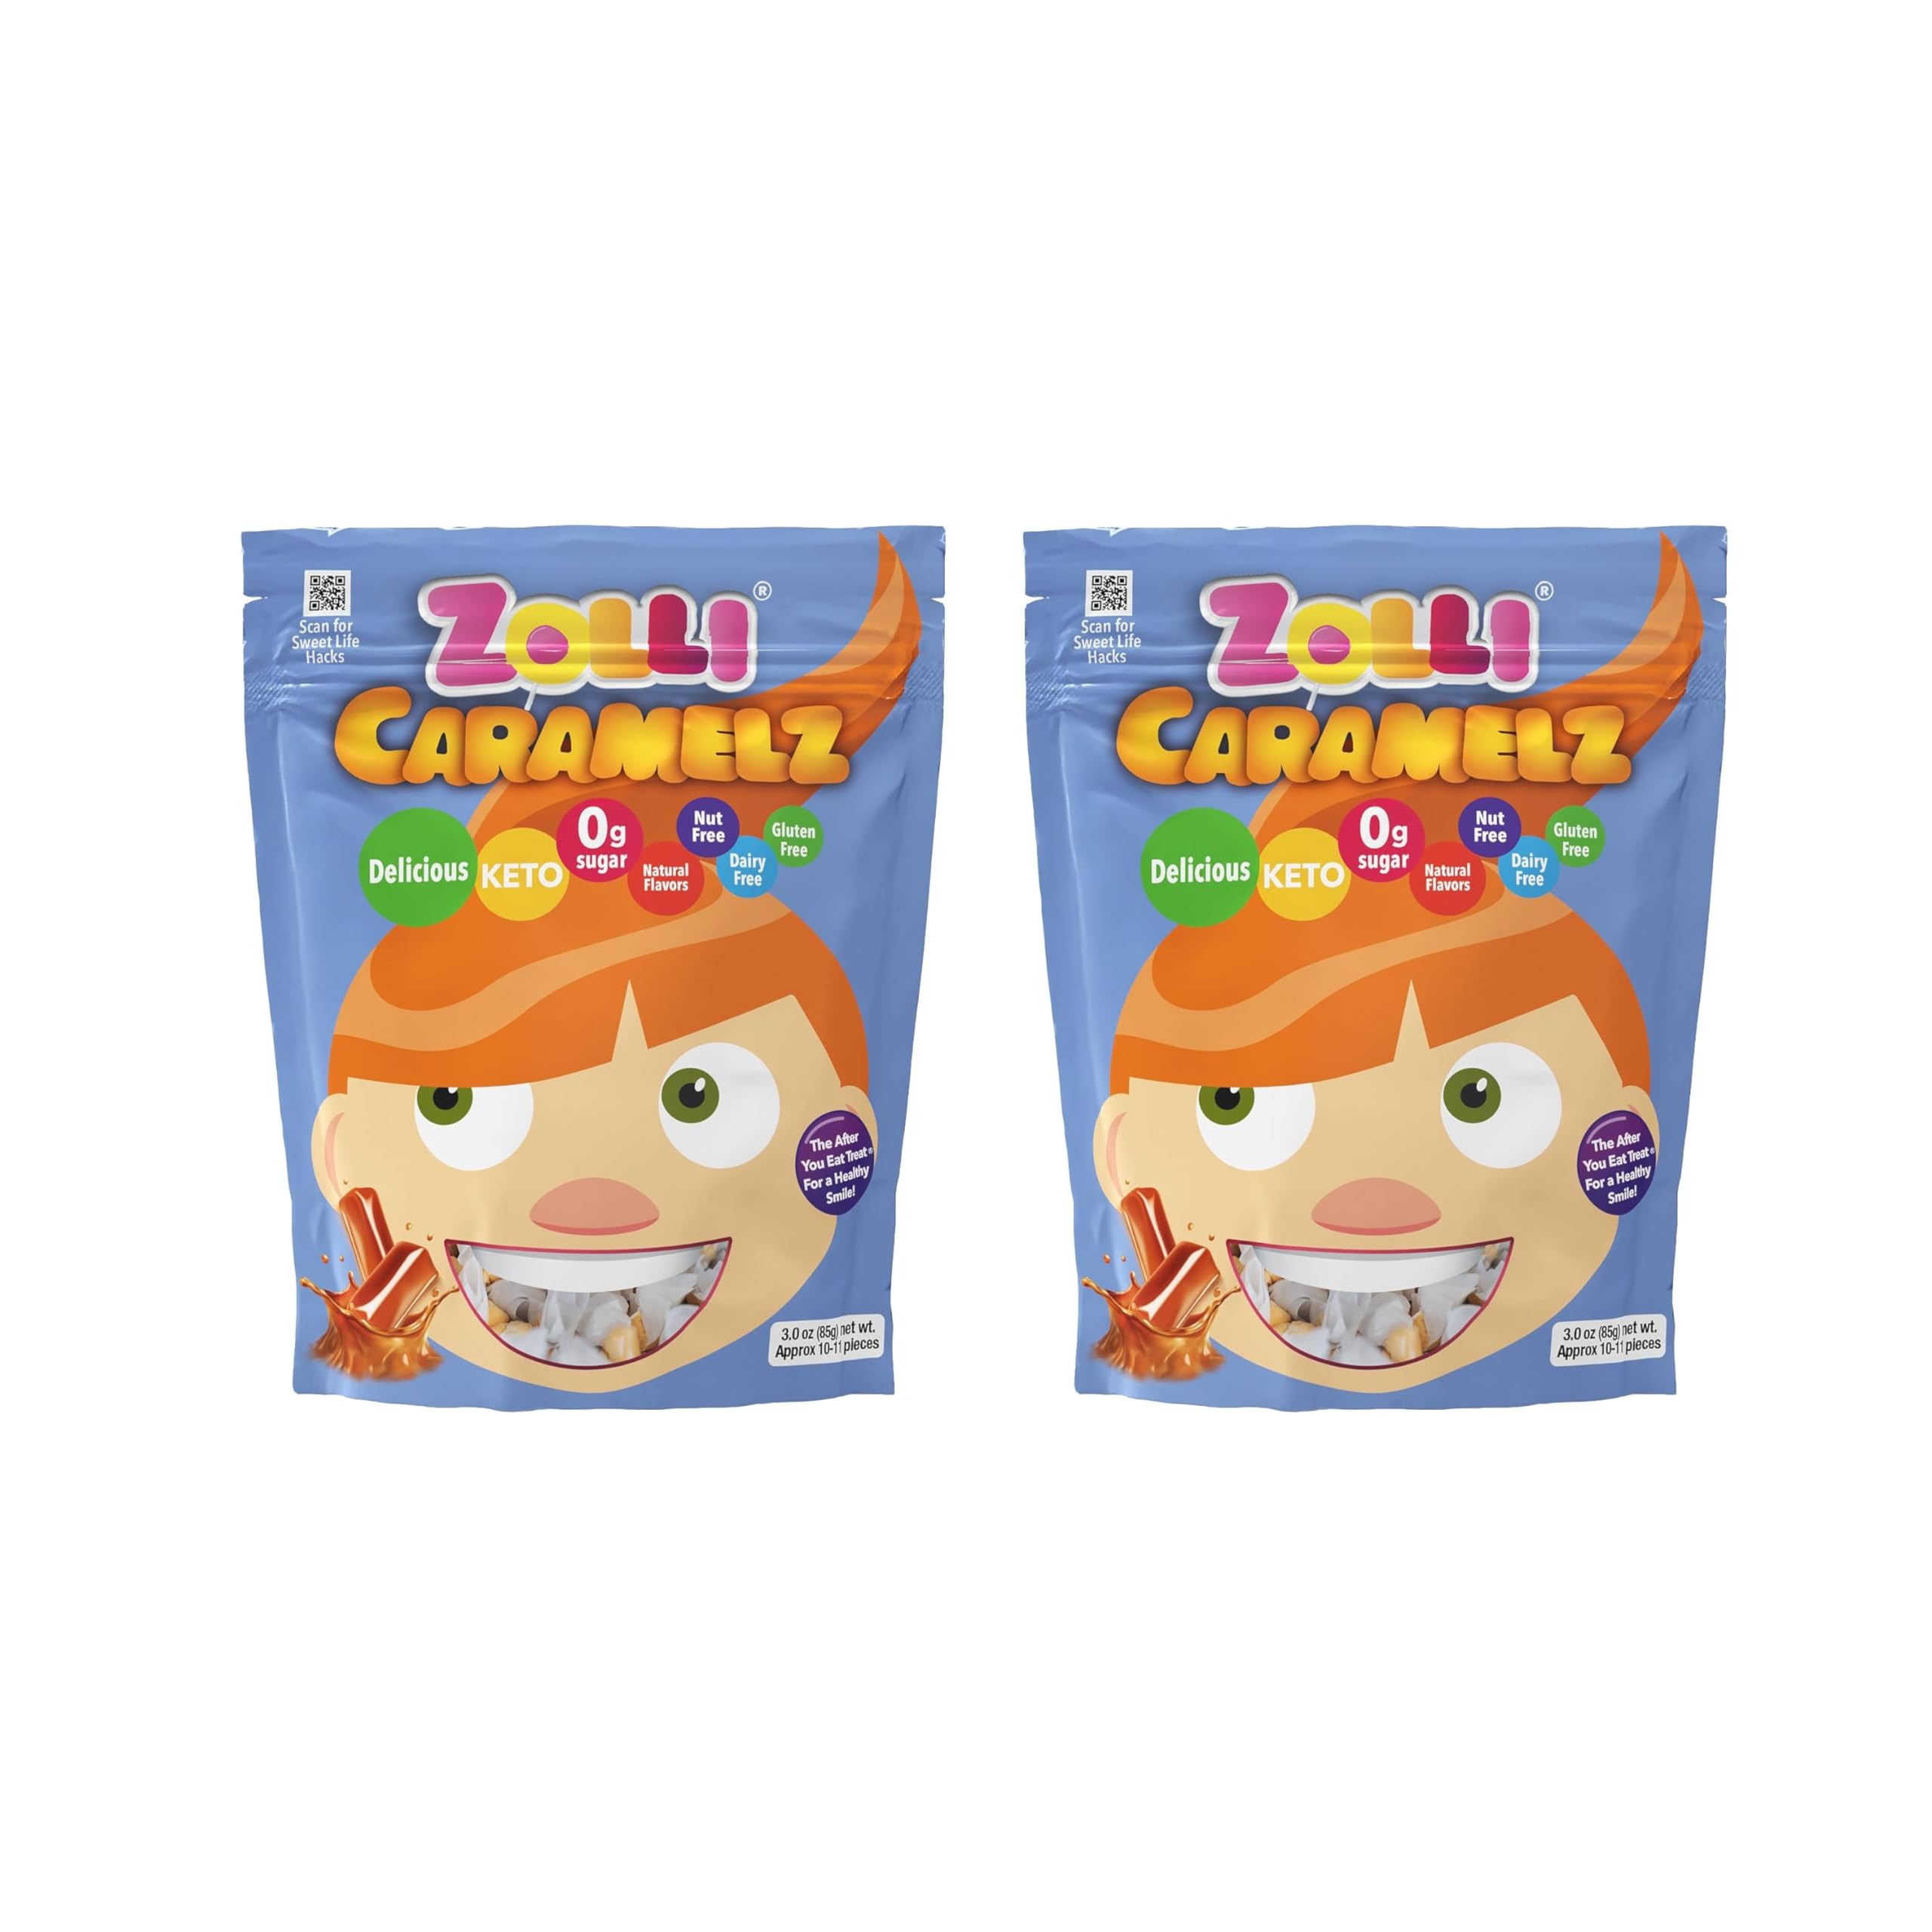
Item Name: ASSORTIT X Zollipops Collab Sugar Free Keto Caramel Chewy Candy Zolli Caramelz 3.0 Oz 2 Pack Individually Wrapped Resealable Pouch Bundle Anti Cavity Great For Kids, Diabetic Friendly 0 Grams Net Carbs
Bullet Point 1: Irresistible Flavor: Zolli Individually Wrapped Caramels Are Soft And Chewey And Deliver A Satisfying Caramel Experience That'll Leave Your Taste Buds Craving More.
Bullet Point 2: Sugar-Free: Low 45 Calories Per Serving, As They Are Sugarless, A Smart Choice For Those Looking To Reduce Zero Sugar Intake Also Gluten Free Low Carb Snack
Bullet Point 3: Individually Wrapped For Convenience: Each Candy Is Individually Wrapped, Ensuring Freshness And Making Them Easy To Take On The Go. Perfect For School Lunches, Office Snacks, Or Travel Treats.
Bullet Point 4: Made With No Artificial Dyes And All Natural Flavors, Candies Are Vegeterian Kosher Gluten Free, Non GMO. Enjoy A Healthier Treat Option That's Free From Common Allergens And Synthetic Ingredients.
Bullet Point 5: Perfect For All Occasions: Ideal For Holidays, Parades, Birthday Parties, School Events, Candy Buffets, Dental And Healthcare Offices, Piñatas And More Making Every Celebration Sweeter And Healthier.
Product Description: Indulge in guilt-free sweetness with Zolli Individually Wrapped Caramels! Our delectable soft chewy candies boast a perfect fusion of rich and creamy caramel that melts in your mouth, delivering an irresistible taste without the sugar. Enjoy a dairy-free delight with natural colors, steering clear of artificial dyes. Elevate your snacking experience with clean ingredients, making Zolli Caramelz the smart choice for those craving a delicious and wholesome treat. Treat yourself to a zero sugar confection that promises a delightful burst of flavor with every bite. Zollipops were created by Alina Morse, an innovative young girl in Michigan who decided she wanted to create a sugar-free candy that tastes great and is good for your teeth. Alina set off to find and incorporate the best possible ingredients with delicious flavors. You'll love the taste and the smooth, clean feeling Zollipops deliver. Zollipops are made with an amazing new formula that does not melt or get sticky. We offer longer-lasting natural flavors and an extended shelf life. Zollipops are the perfect after-you-eat treat for a healthy smile! Store them in your purse or backpack and enjoy one after every meal.
Value: 6.0
Unit: Ounce

Price: 6.89